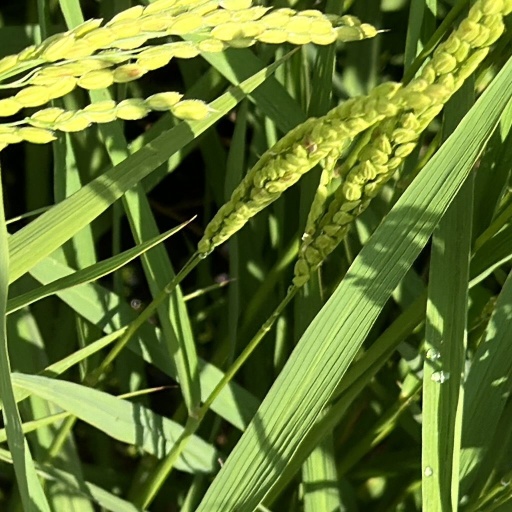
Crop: rice